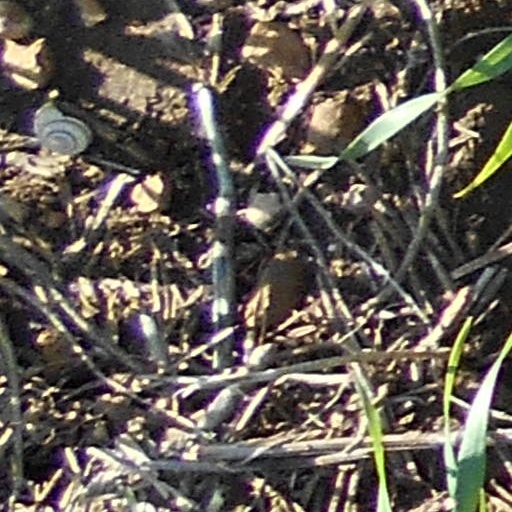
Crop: wheat